St. Michael's Cathedral (Izhevsk)

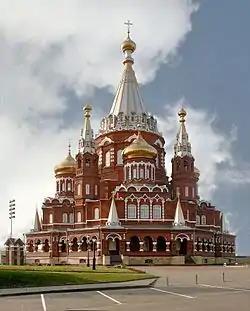
St. Michael's Cathedral in Izhevsk

Saint Michael's Cathedral (Собор святого Архистратига Михаила) in Izhevsk rivals the older Alexander Nevsky Cathedral as the main Orthodox church of Udmurtia in Russia.